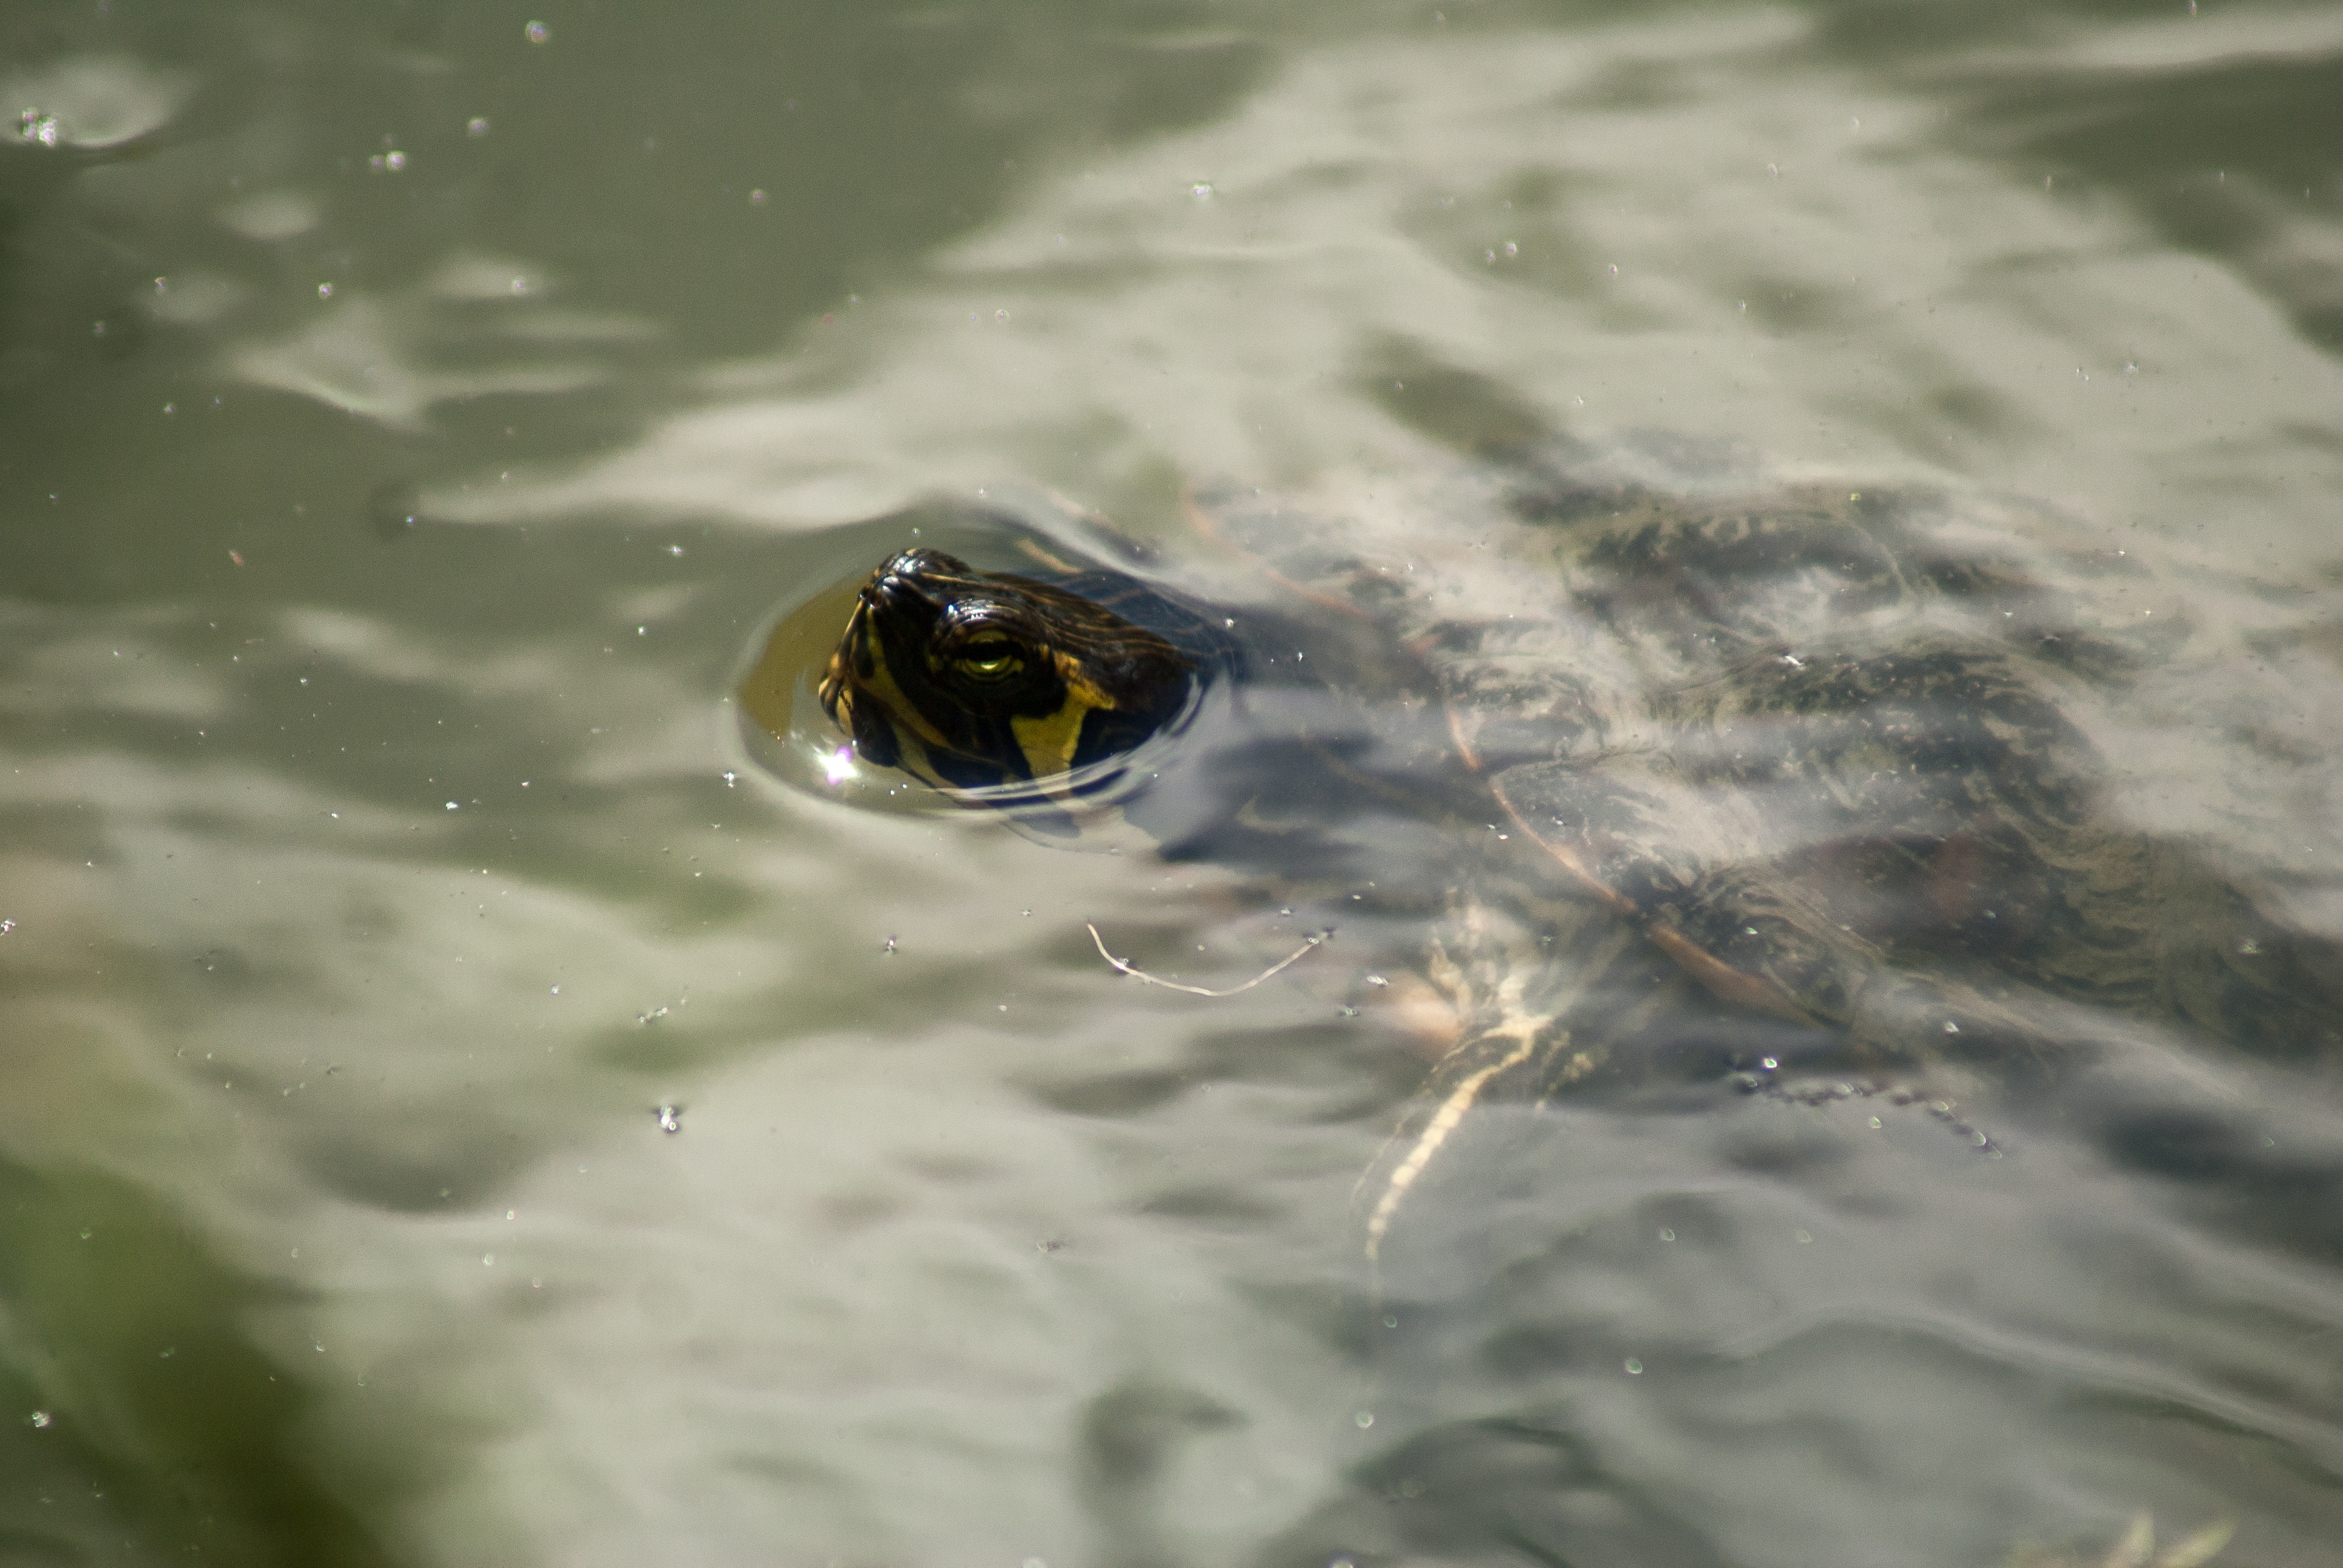
sea, water, nature, pond, turtle, fish, swimming, vertebrate, water plan, waterpolo, marine biology, recreational fishing